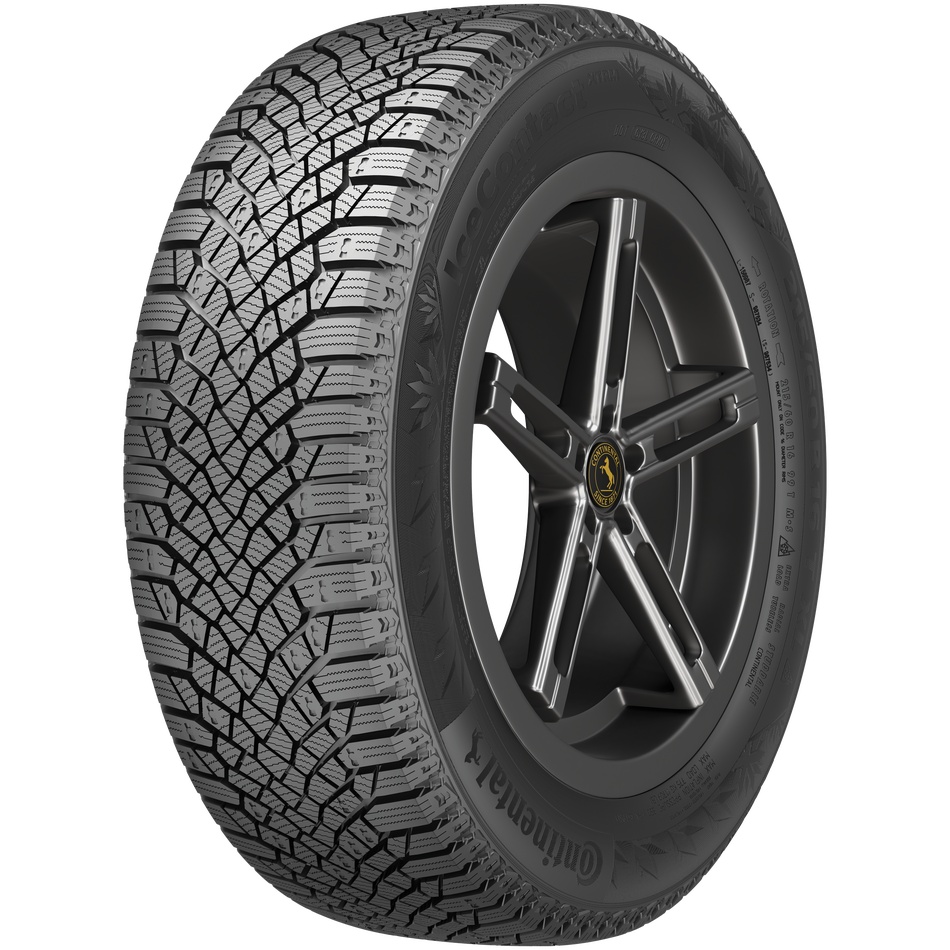
CONTINENTAL ICECONTACT XTRM 265/40R22 106T
SKU：03477000000 IceContact XTRM: Ice-Breaking Confidence Why Choose This Tire - EV-compatible. - Vastly improved handling on slushy and snowy roads. - Reduced pattern noise for a comfortable ride. - Fantastic grip on ice.
Brand: Continental
Category: Vehicles & Parts > Vehicle Parts & Accessories > Motor Vehicle Parts > Motor Vehicle Wheel Systems > Motor Vehicle Tires > Automotive Tires